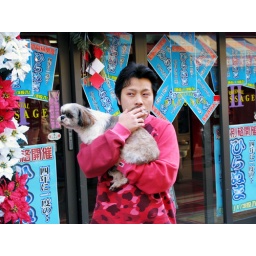
Japan 2005. Tokyo: Smoking a cigarette in the street with his dog